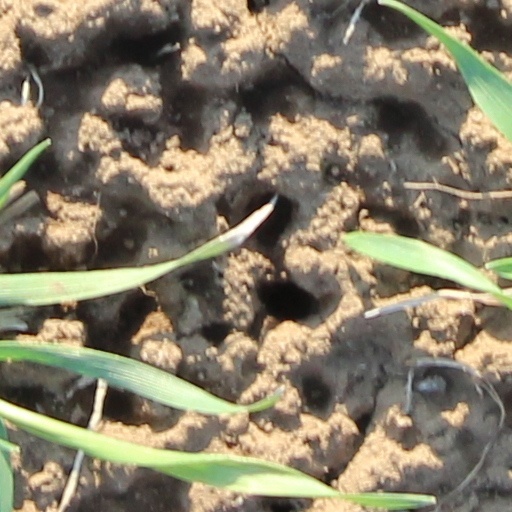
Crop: wheat